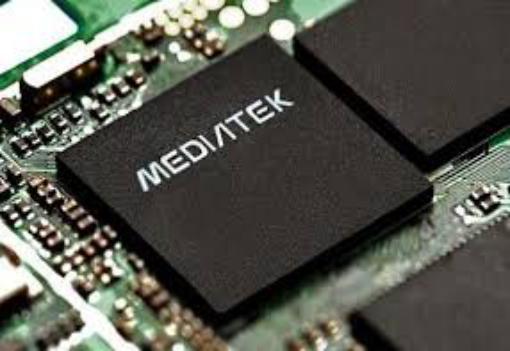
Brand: MediaTek
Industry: Electronic